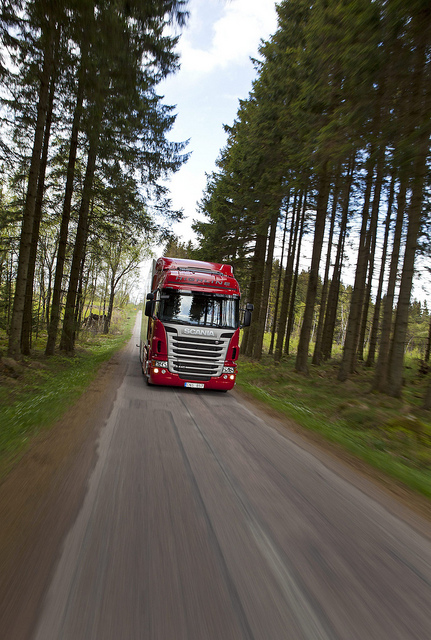
A red truck traveling through a forest filled with trees.

A red truck traveling down a narrow street.

A red bus is approaching closer and closer down the back-road.

A large truck going down a tree lined road

a red truck speeds down a tree lined street